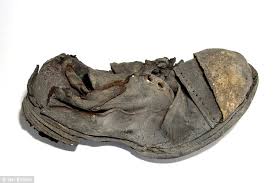
Waste category: shoes